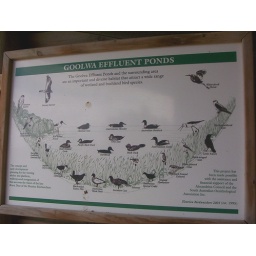
Sign showing the birds found at the effluent ponds in Goolwa, found in the bird shelter.